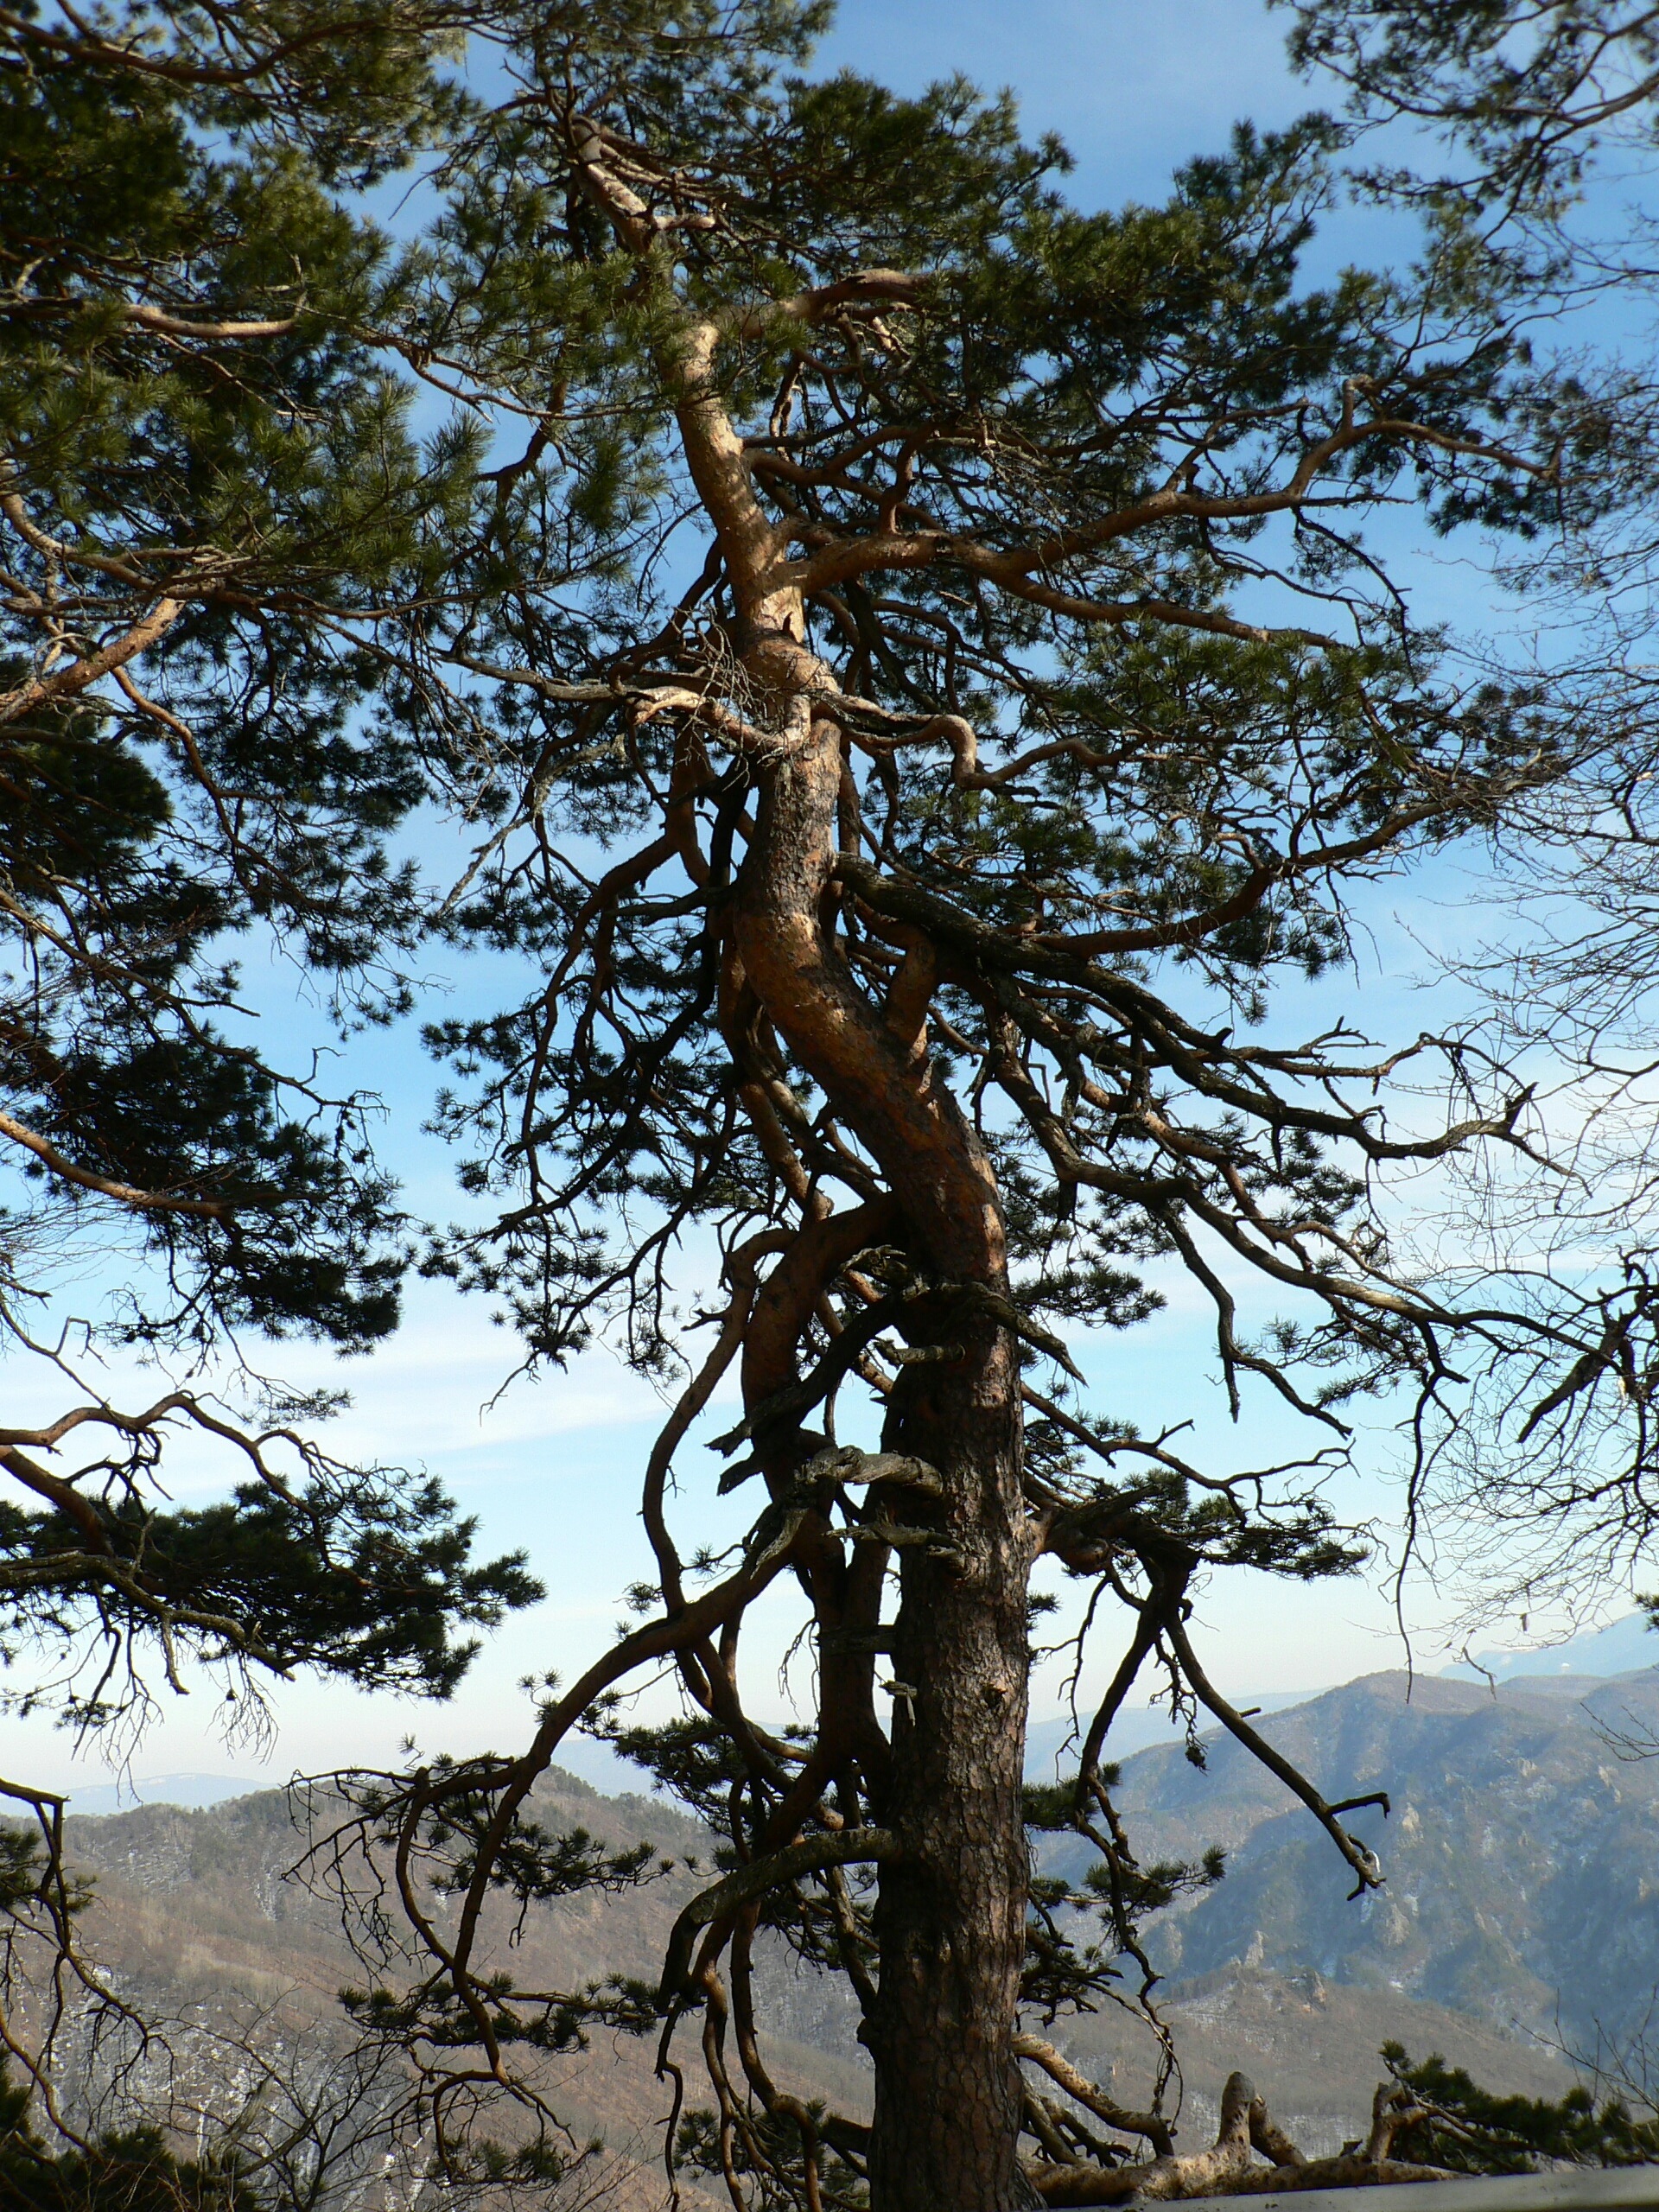
tree, branch, plant, flower, trunk, pine, botany, flora, conifer, spruce, mountains, woodland, larch, woody plant, land plant